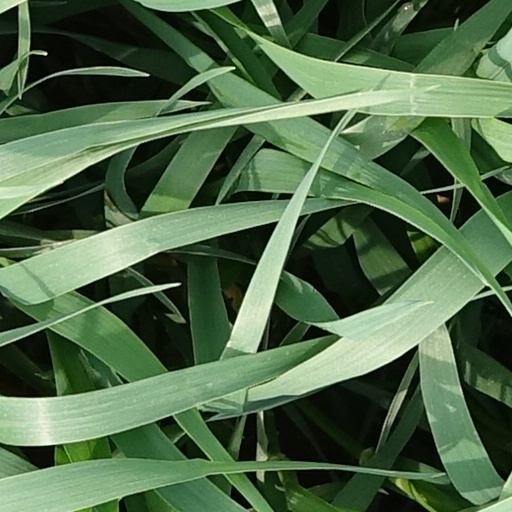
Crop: wheat